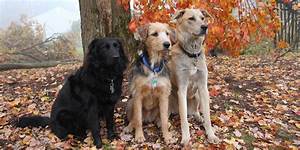
Label: dog